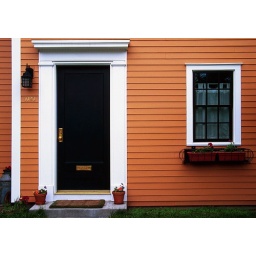
I found this orange house near my apartment in Missoula so eye-catching.